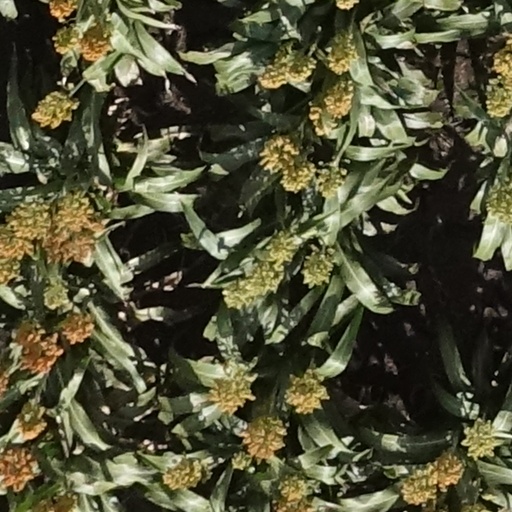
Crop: sorghum